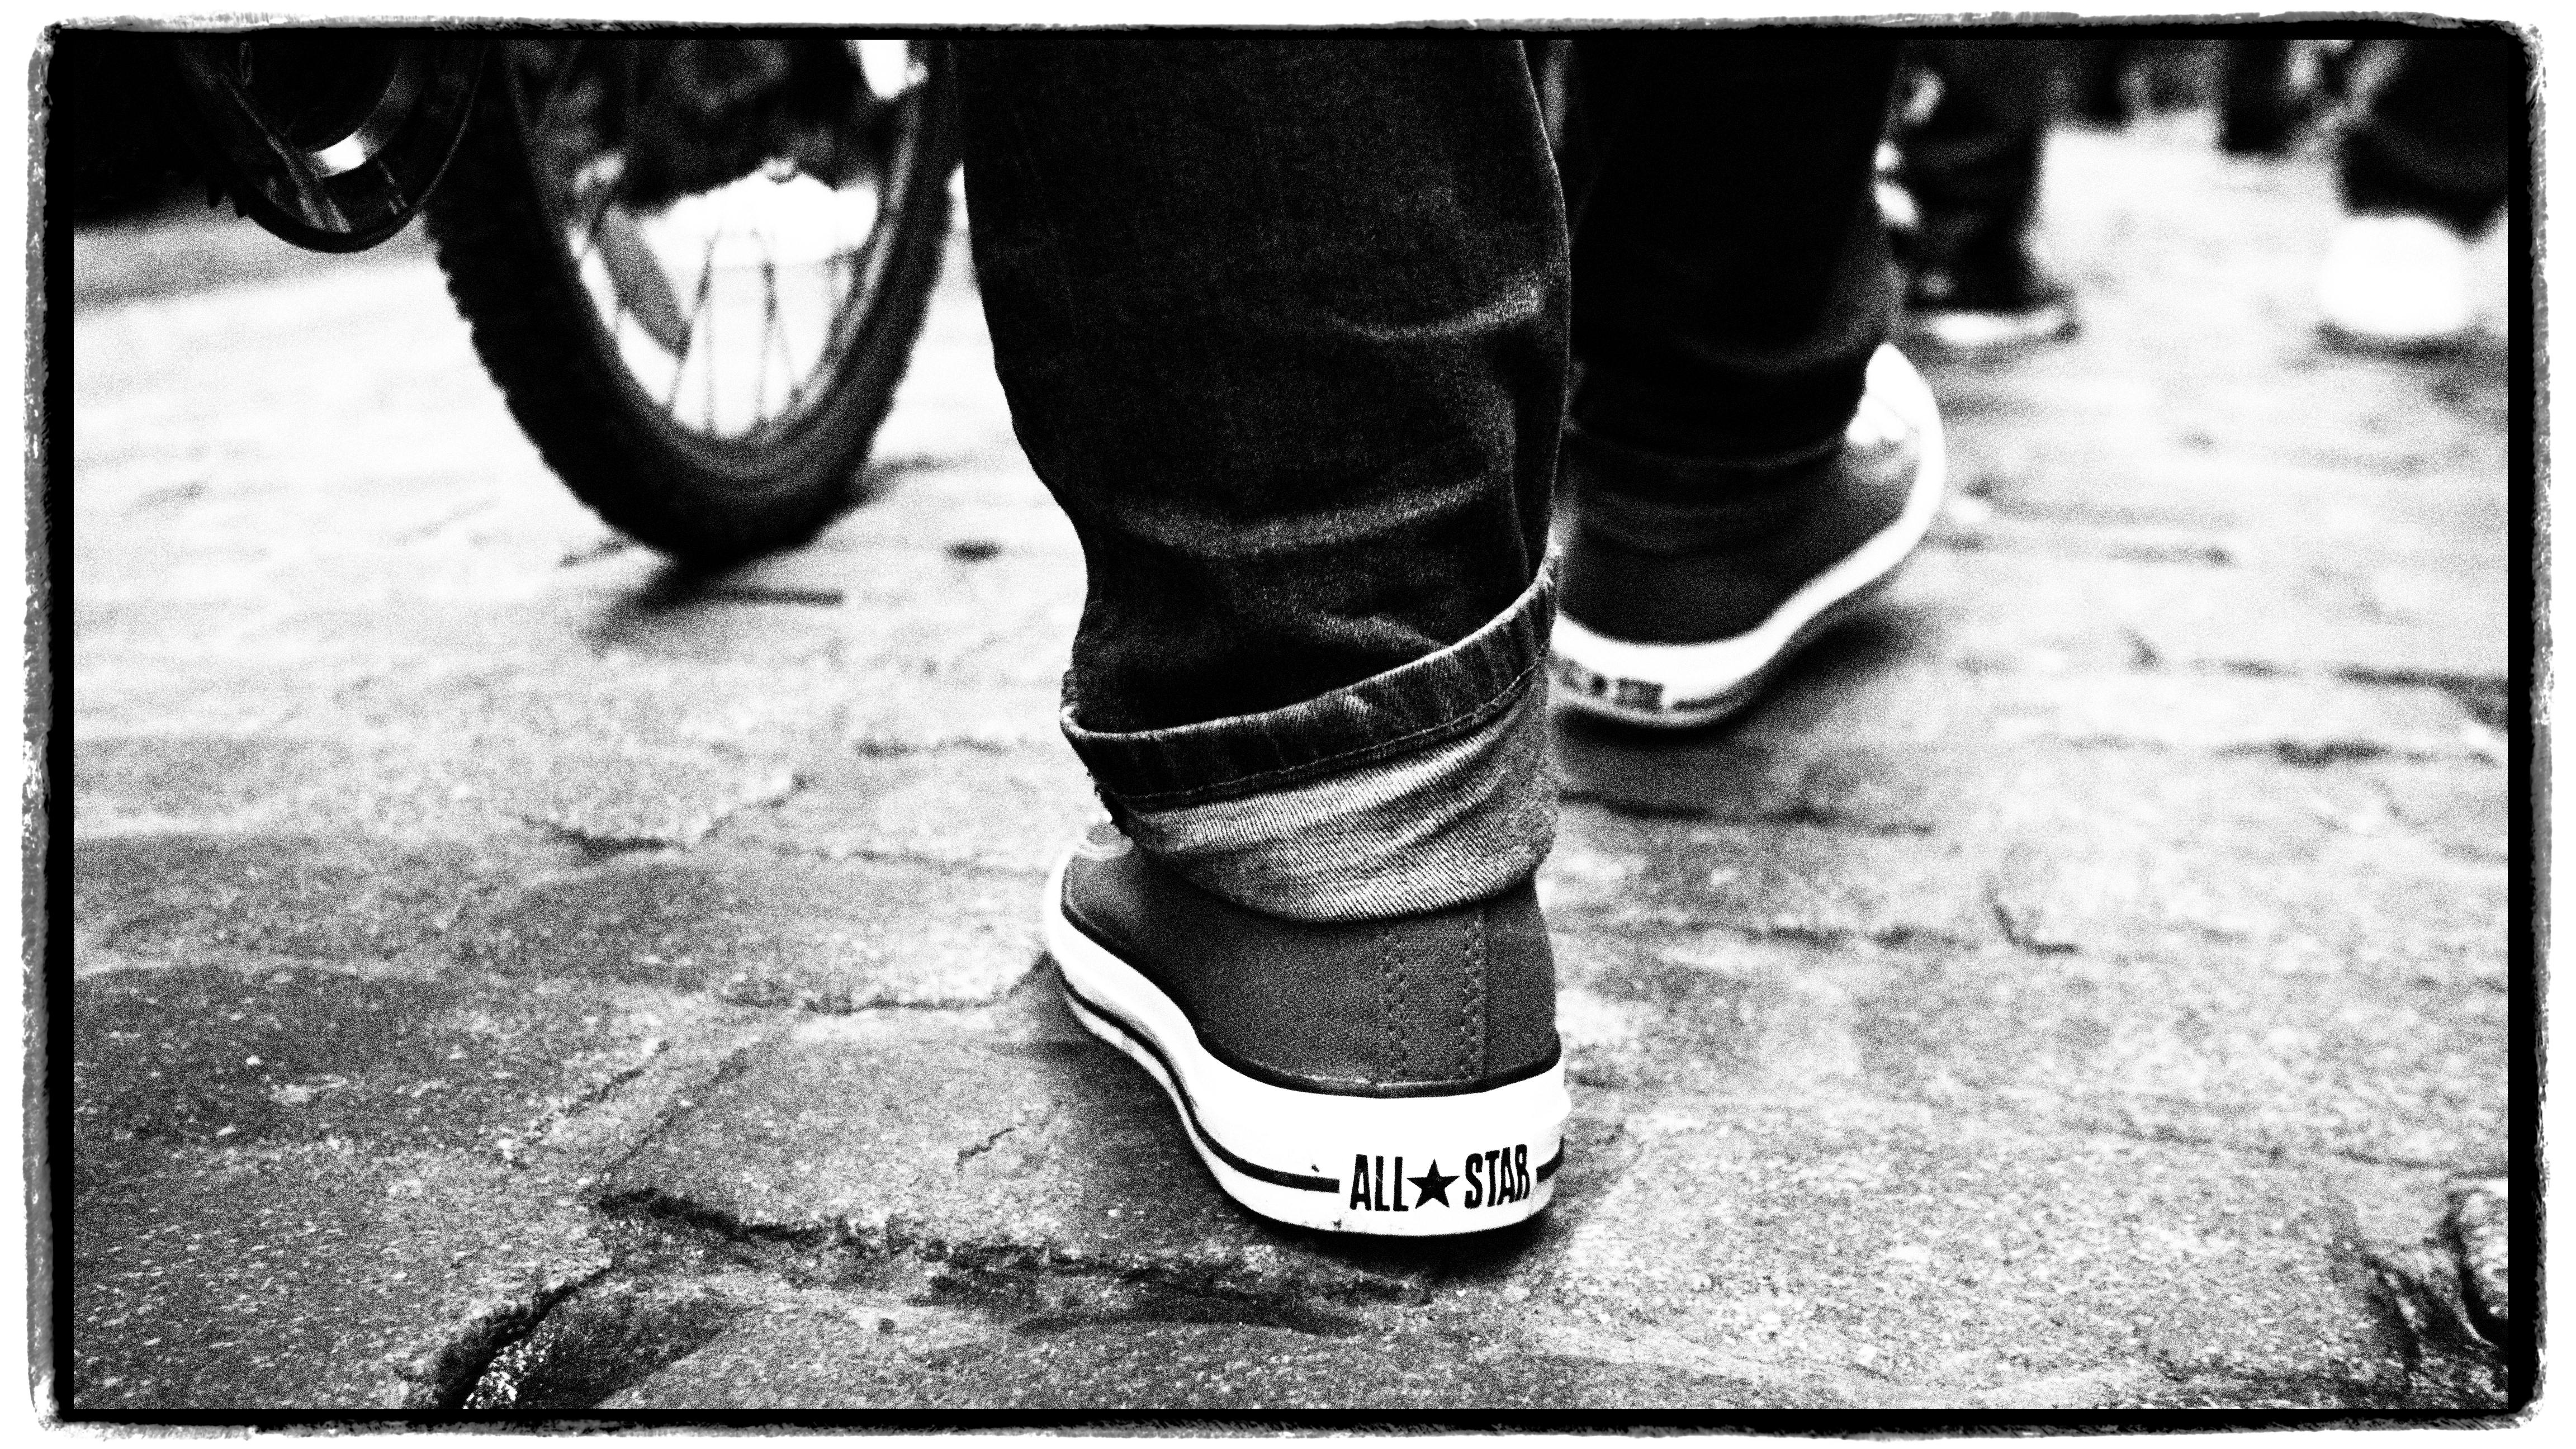
shoe, black and white, white, street, photography, ebook, training, black, monochrome, streetphotography, flickr, thomas, video, cool, sneakers, footwear, olympus, photograph, omd, fuji, leica, emotion, monochrom, leuthard, hcb, thomasleuthard, monochrome photography